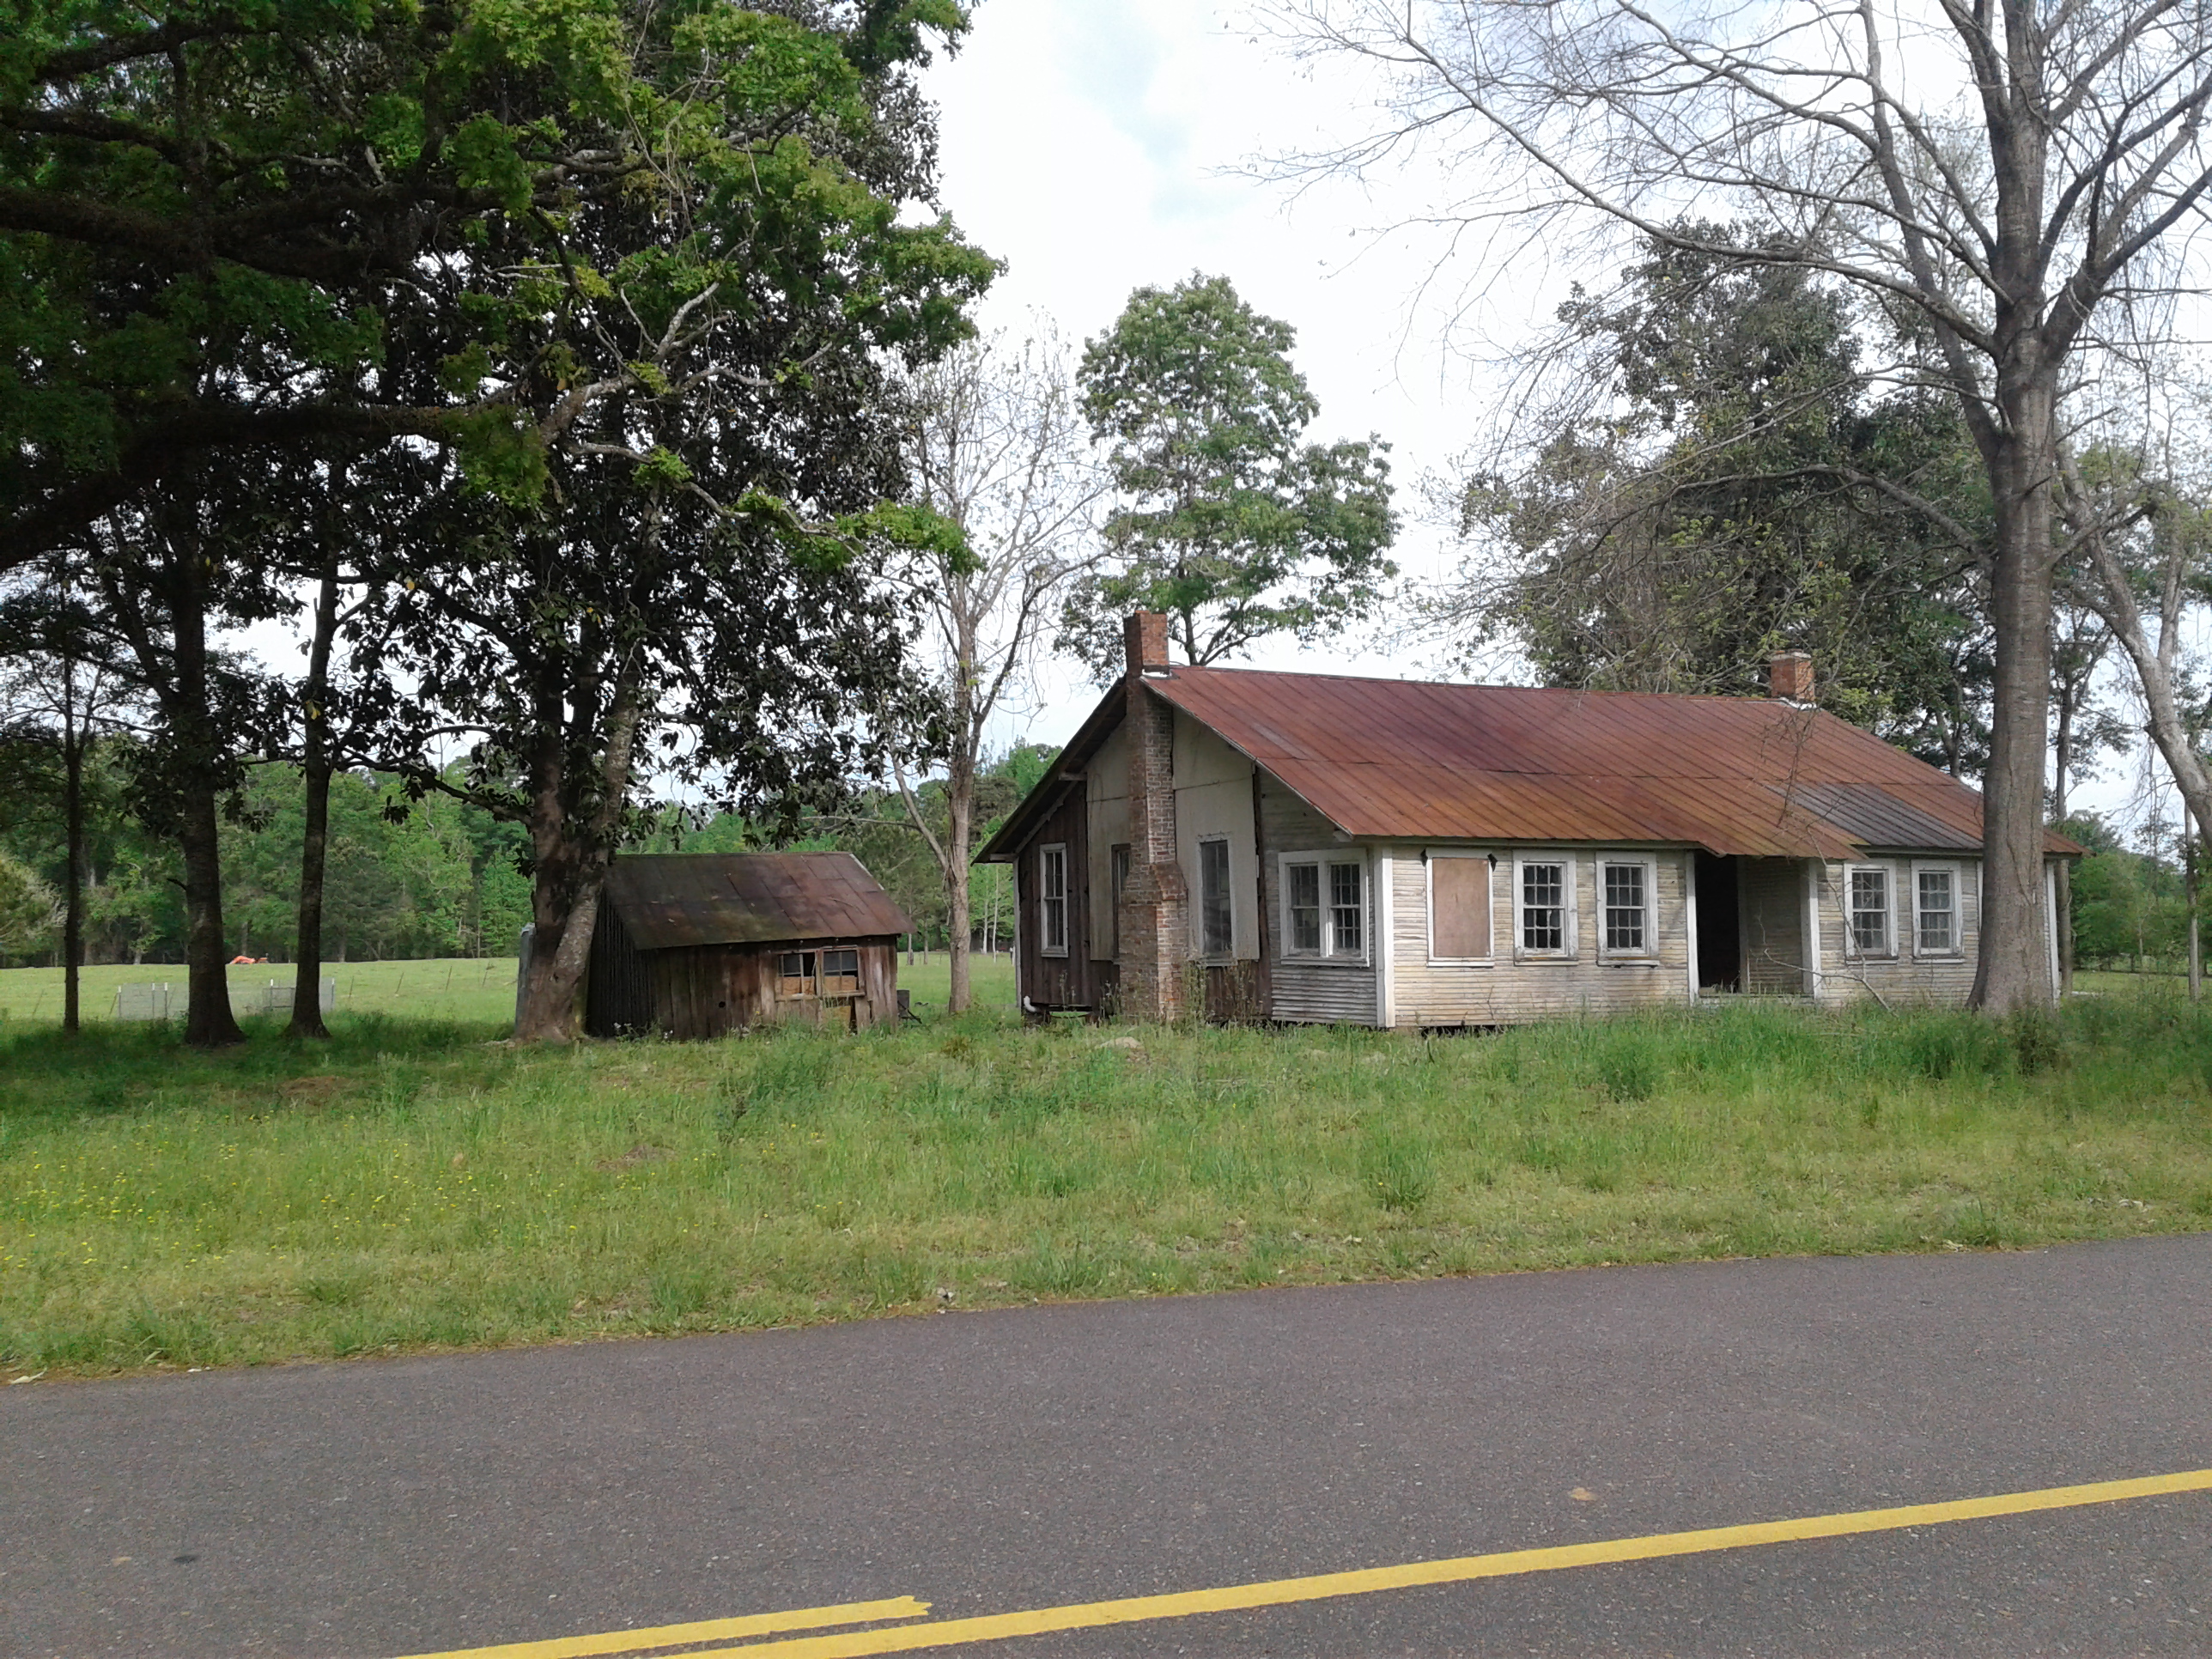
landscape, house, trees, grass, property, home, land lot, cottage, real estate, rural area, building, roof, tree, road, farmhouse, farm, neighbourhood, residential area, estate, plant, barn, village